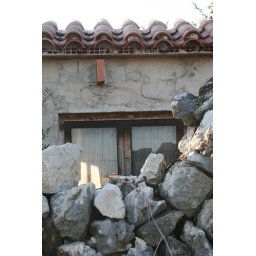
old house behind the wall in Gata de Gorgos